Fernando de los Ríos

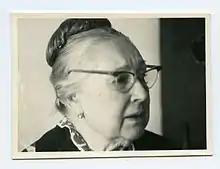
Gloria Giner de los Ríos García, wife of Fernando de los Ríos

Back in Madrid in 1910 del Río met Pablo Iglesias Posse, leader of the Spanish Socialist Workers' Party (PSOE, Partido Socialista Obrero Español), and began contributing to his newspaper "El Socialista".